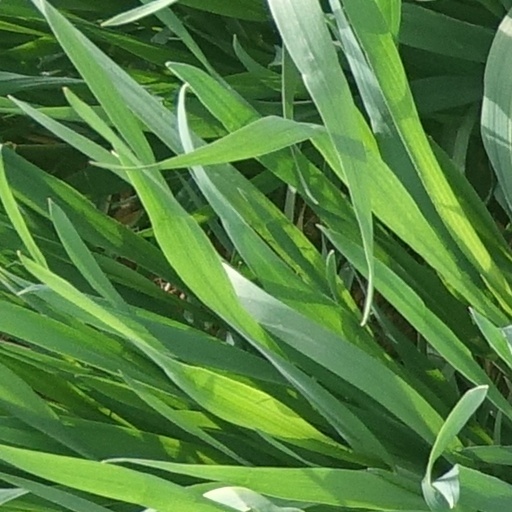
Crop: wheat